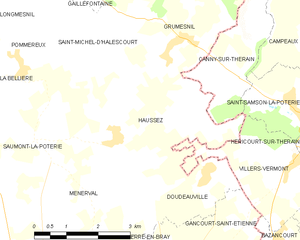
Carte des communes françaises Haussez